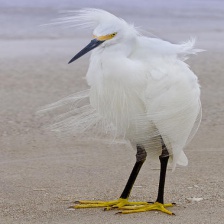
Species: SNOWY EGRET
Scientific name: EGRETTA THULA